Wisbech Rural District

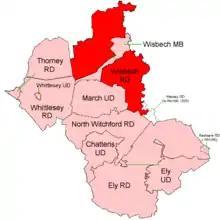
Boundaries in 1894 within Isle of Ely

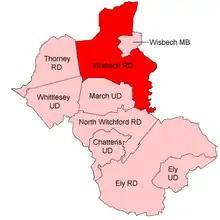
Boundaries in 1935 within Isle of Ely

Wisbech was a rural district in Cambridgeshire in England from 1894 to 1974.